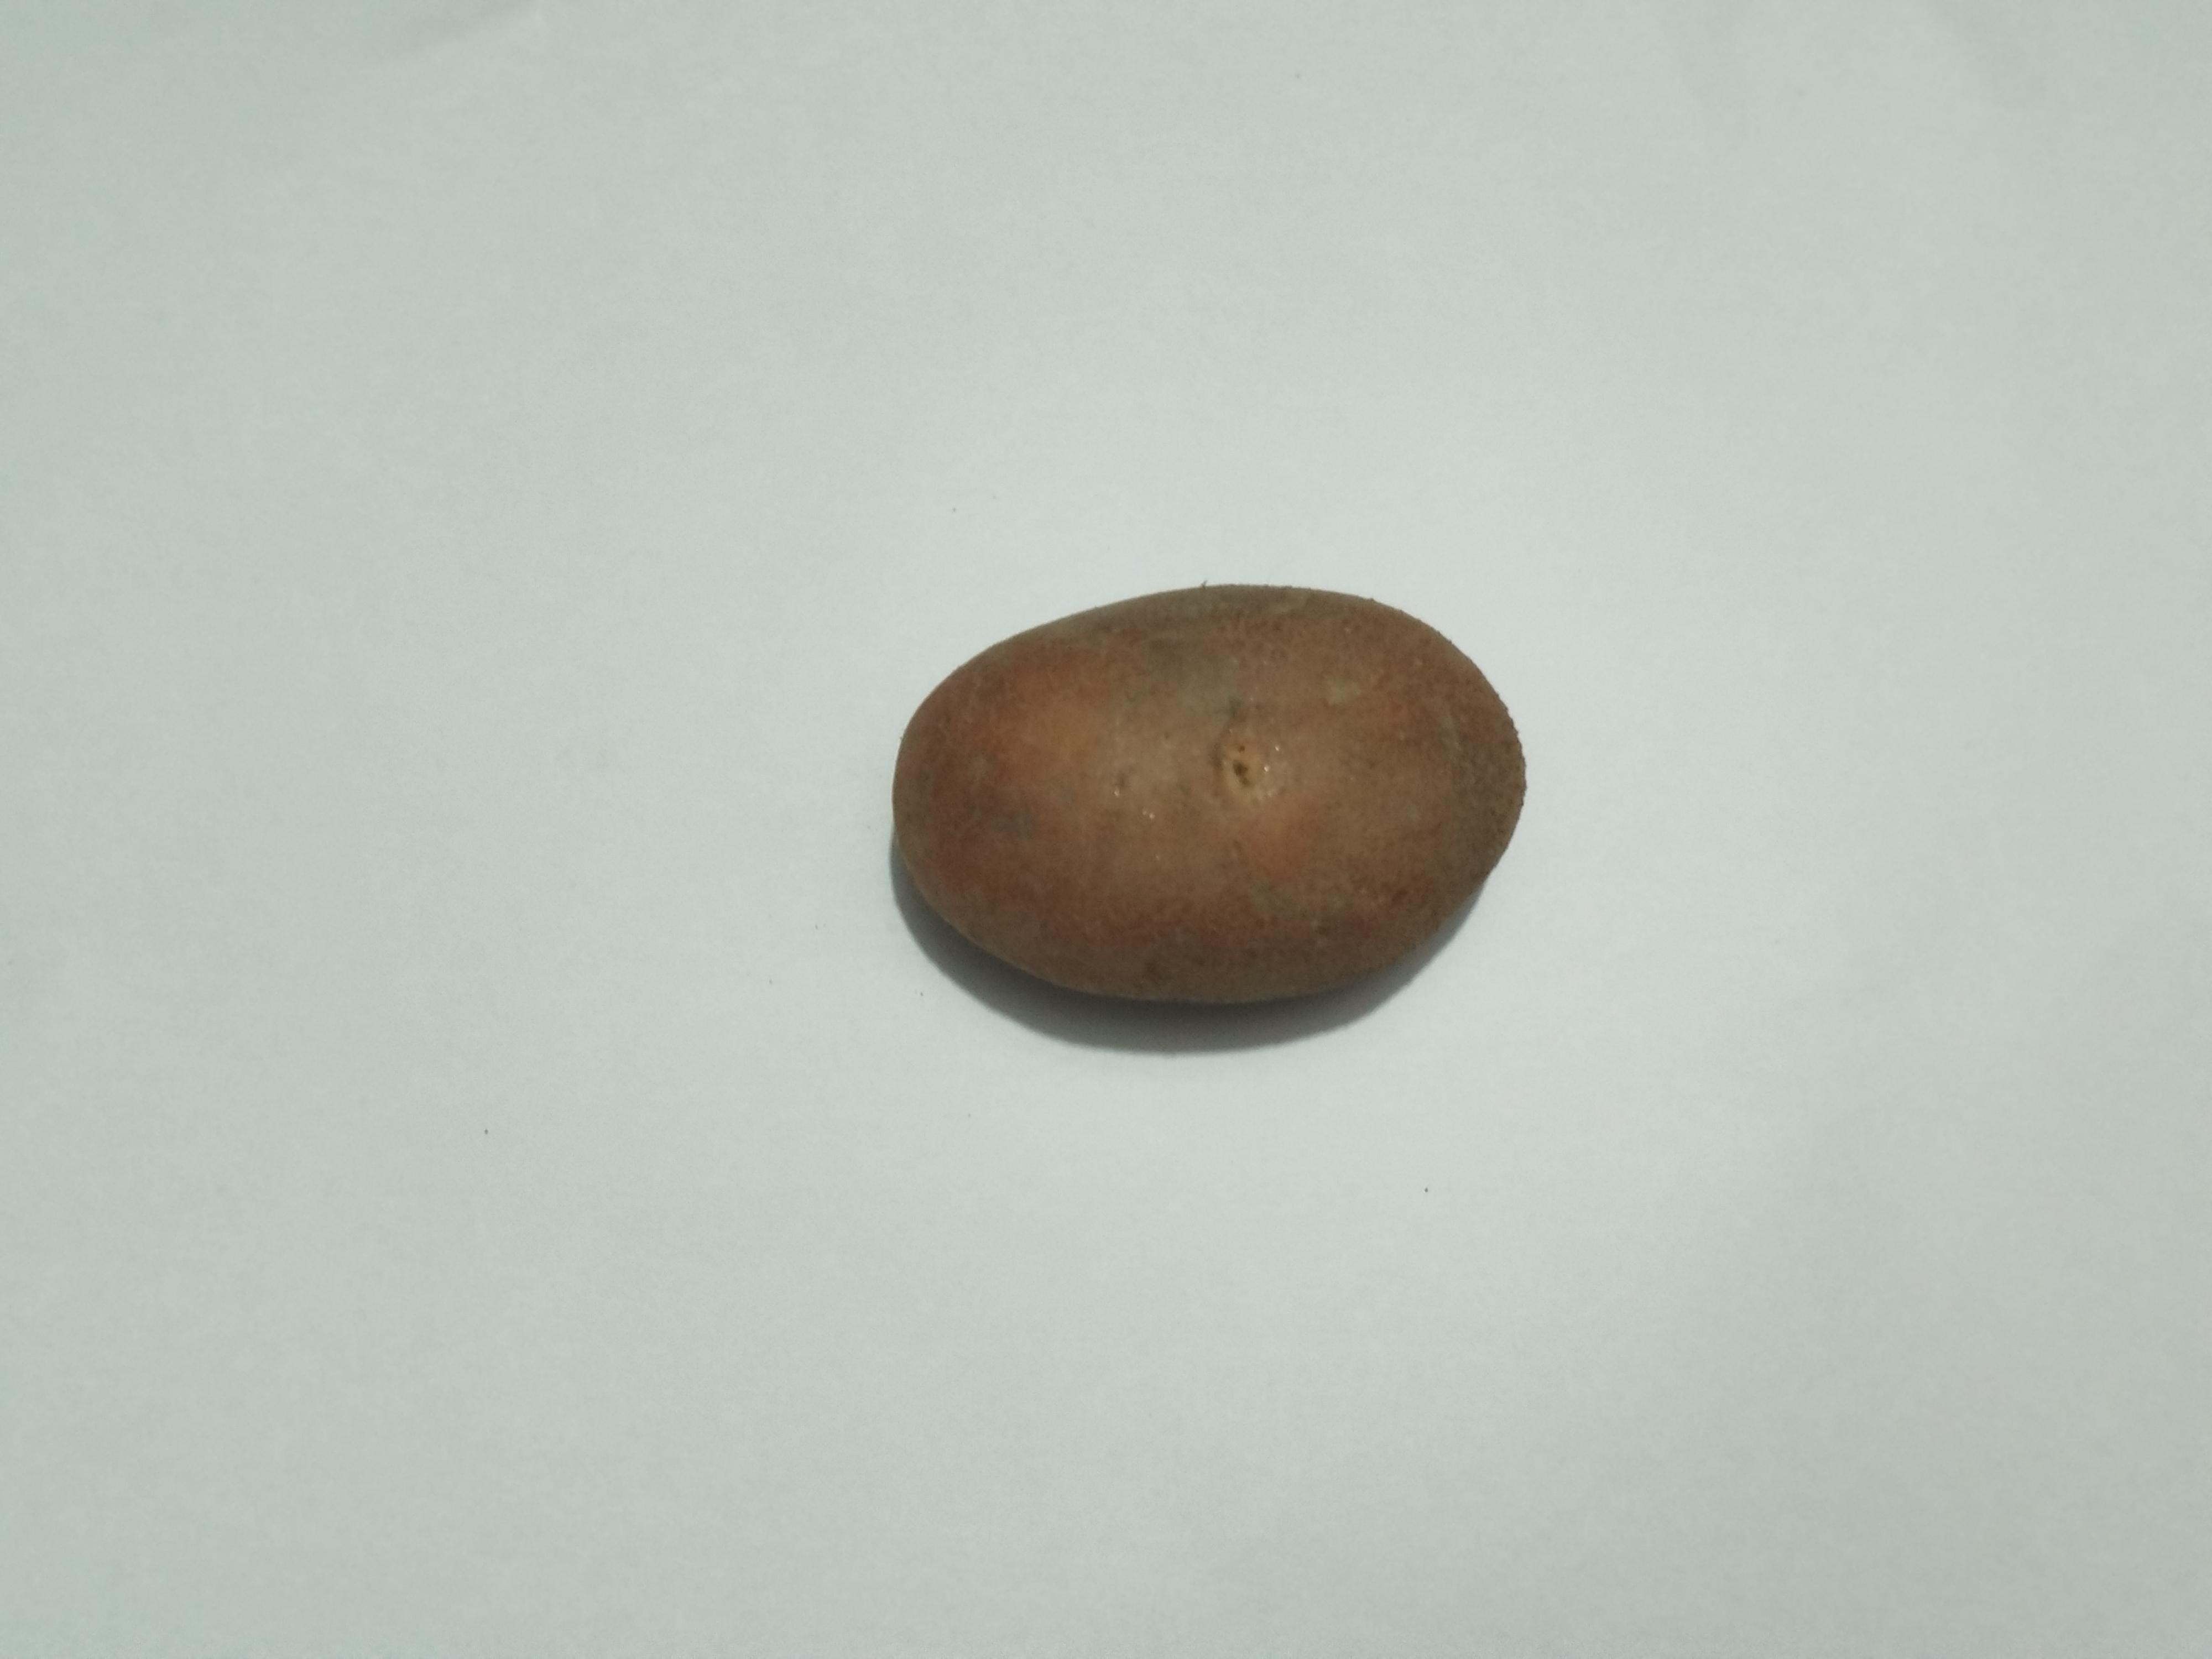
Label: Potato